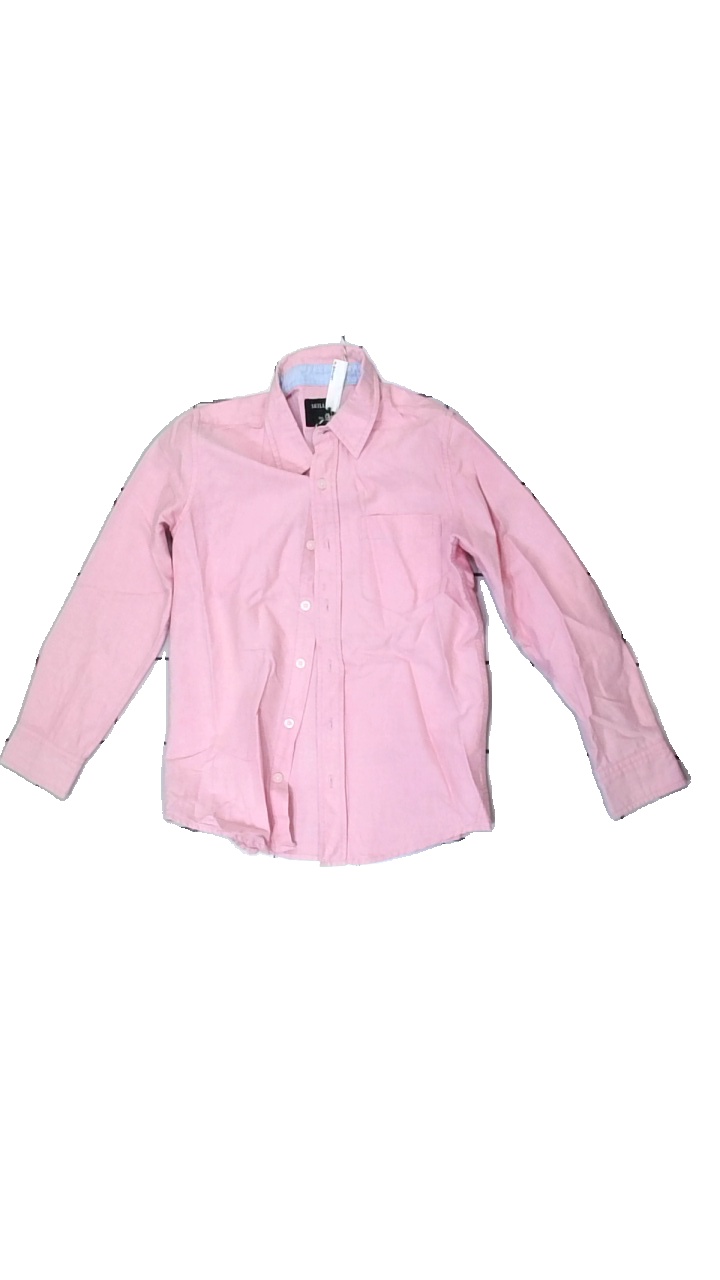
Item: Shirt (Children)
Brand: Skill
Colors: Pink
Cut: Regular
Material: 100% Cotton
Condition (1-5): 3
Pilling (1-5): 5
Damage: Stain
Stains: Minor
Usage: Reuse
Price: <50